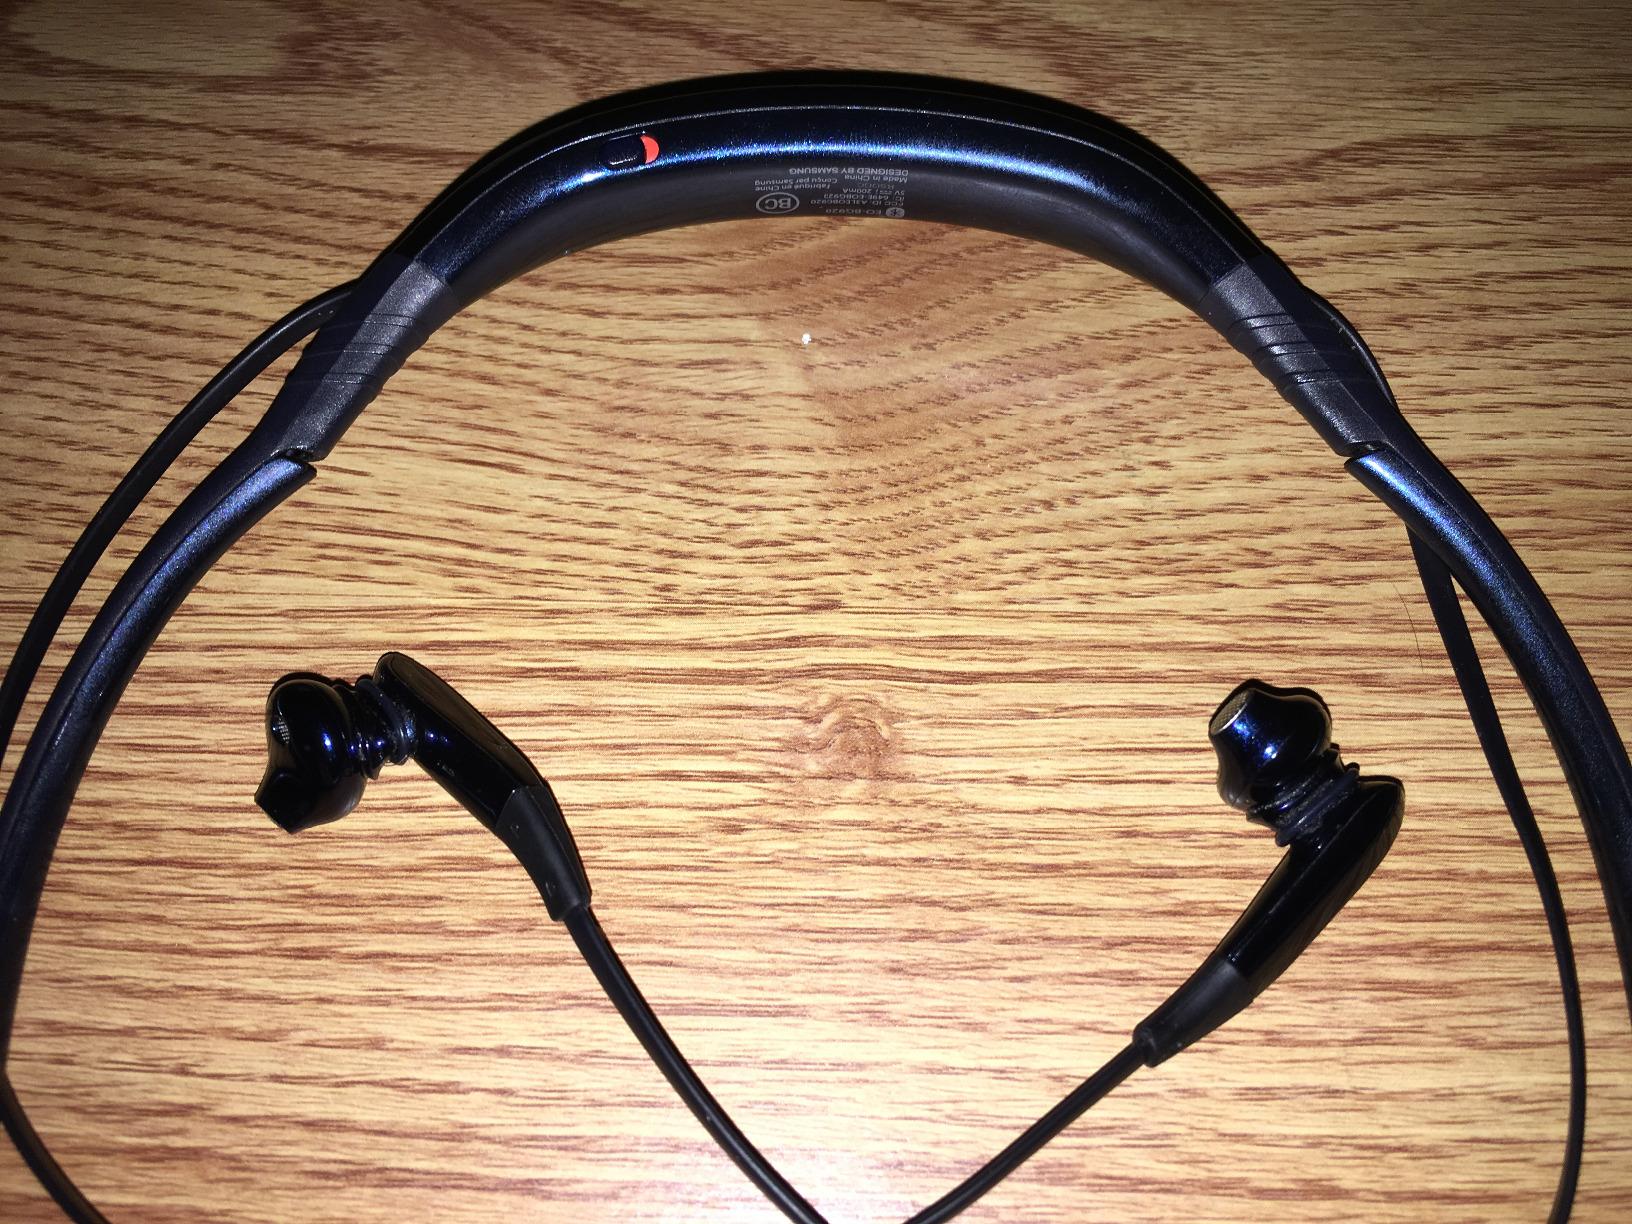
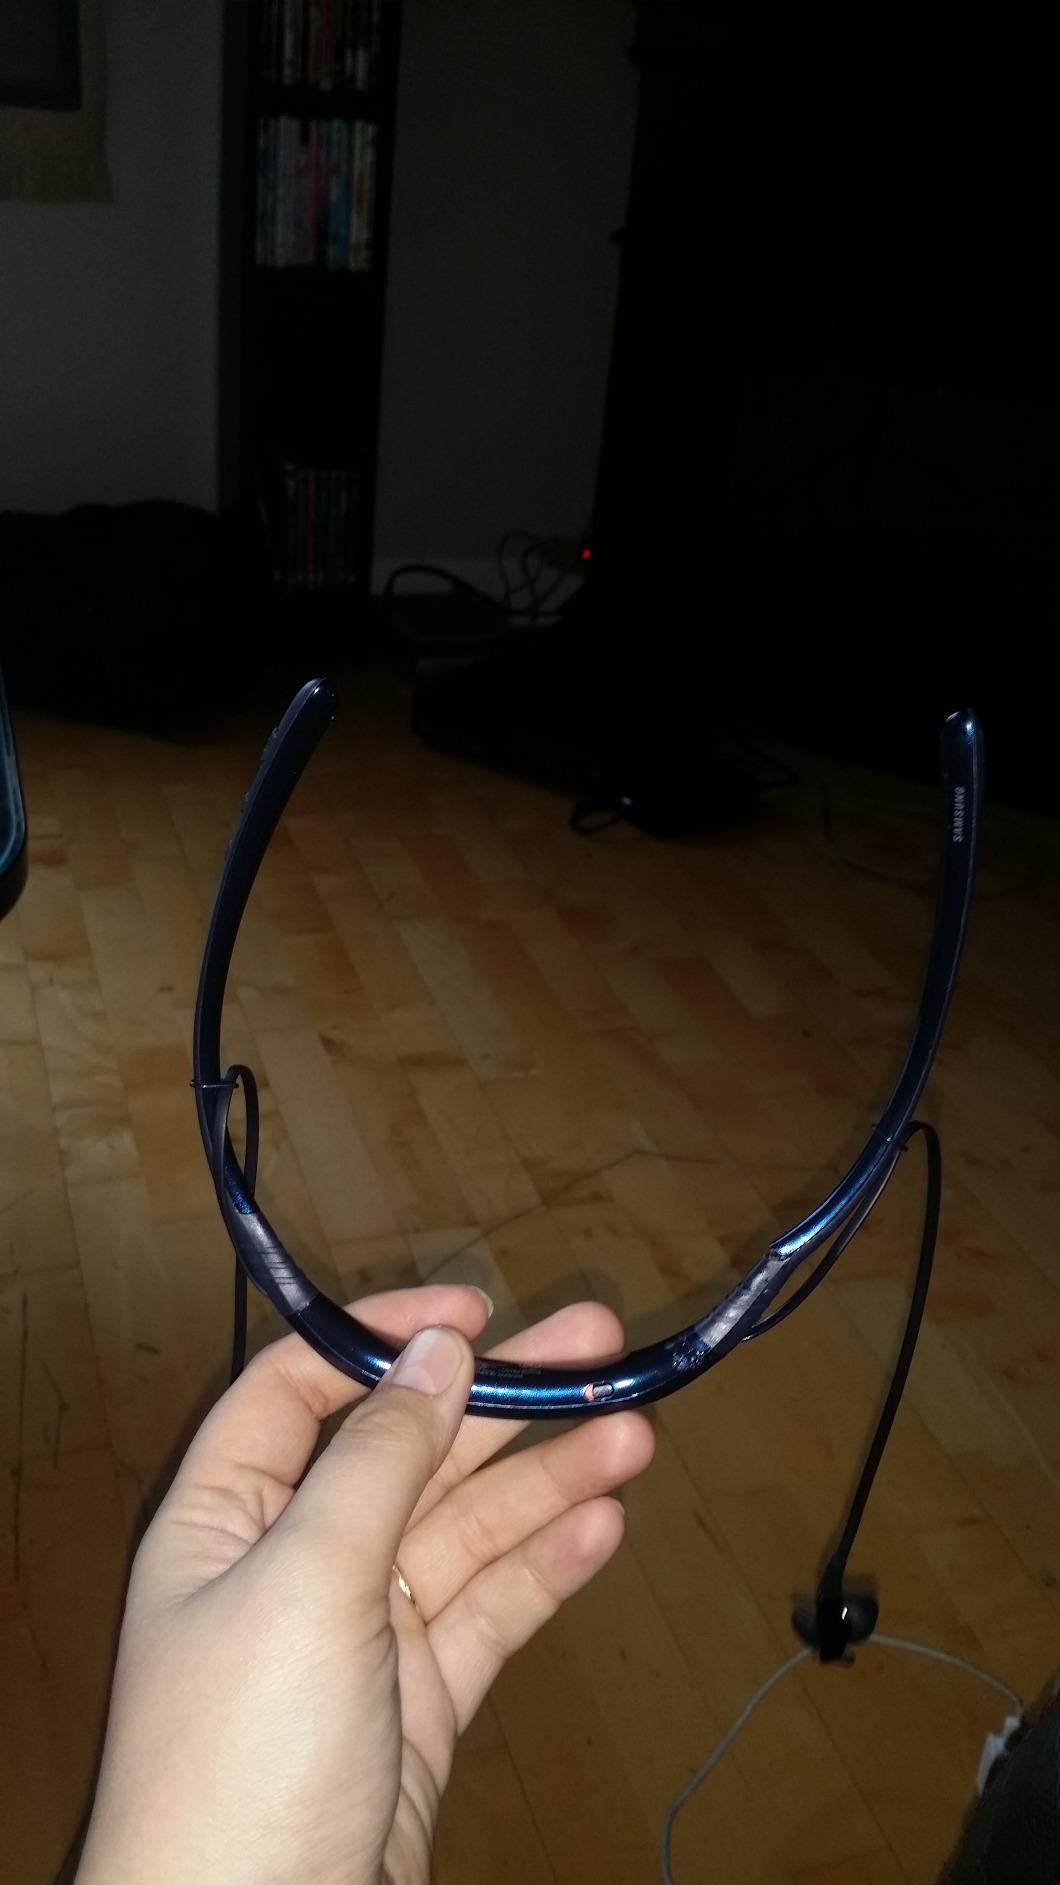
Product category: headphones
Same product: yes